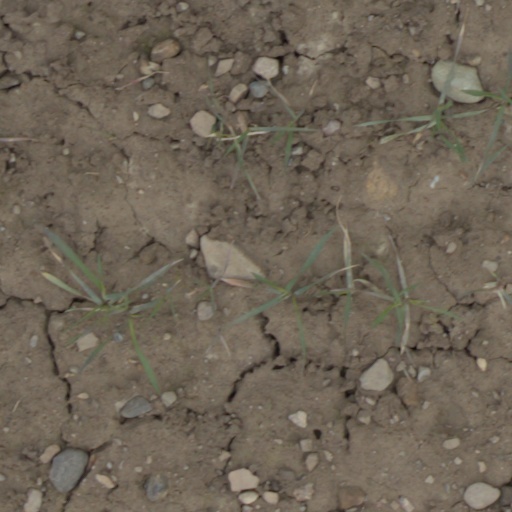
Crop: wheat